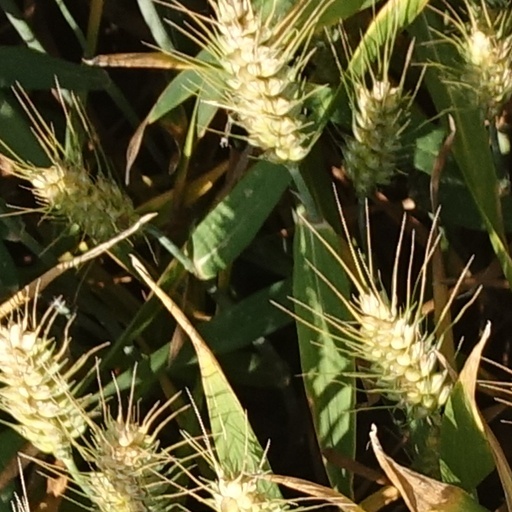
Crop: wheat